Vestigial twin

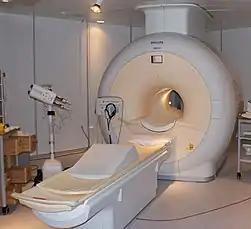
An MRI machine may be used to diagnose vestigial twins.

This disease impacts pregnant women expecting twins. The reason why these twins do not fully separate is still unknown. Possible theories include abnormalities in SHH (sonic hedgehog) proteins. SHH proteins are vital for cell development, researchers believe this can cause the twins to be conjoined and then one stops developing. This then leads for the fetus to be born with a parasitic twin attached. Fission theory is another theory researchers believe causes vestigial. Fission theory would indicate the two fetuses in the womb began as conjoined twins and the parasitic twin stopped developing, leading to vestigial twins being born. The last theory researcher believe can potentially cause vestigial twins is fusion theory. According to the fusion theory there are two fertilized eggs in the womb that end up fusing together, this would create a fetus with the parasitic twins limbs attached. The dominant twin is impacted because the parasitic is somehow attached to their body. The parasitic twin can be attached at the head, torso, buttocks, back, etc. Vestigial twins occurs very rarely so it is unknown why the dominant twin is born with the parasitic twins limbs attached.